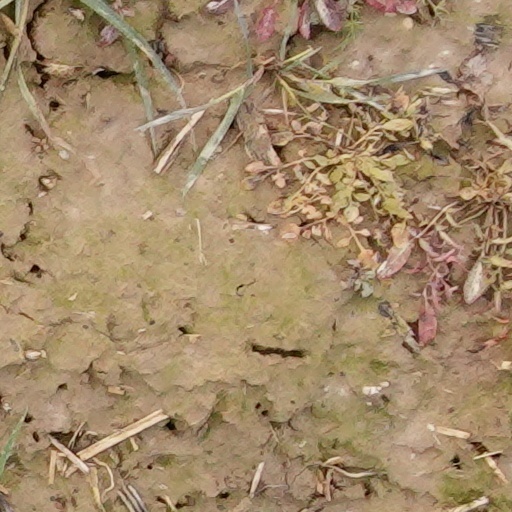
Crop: wheat